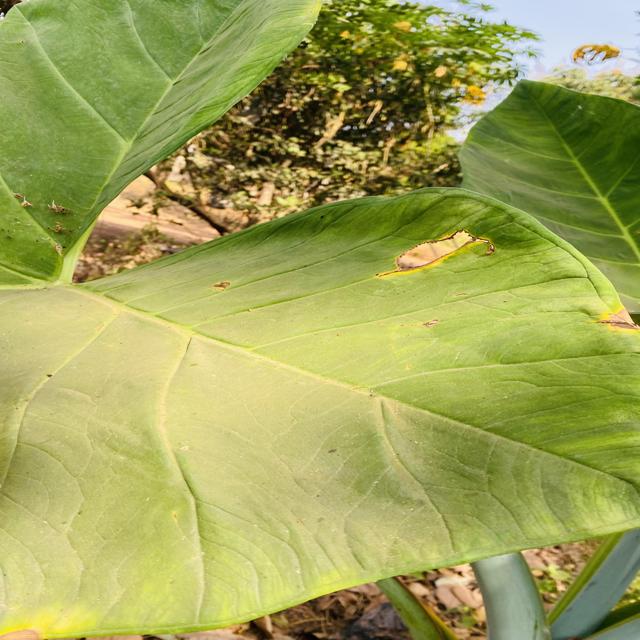
Label: Late_Blight